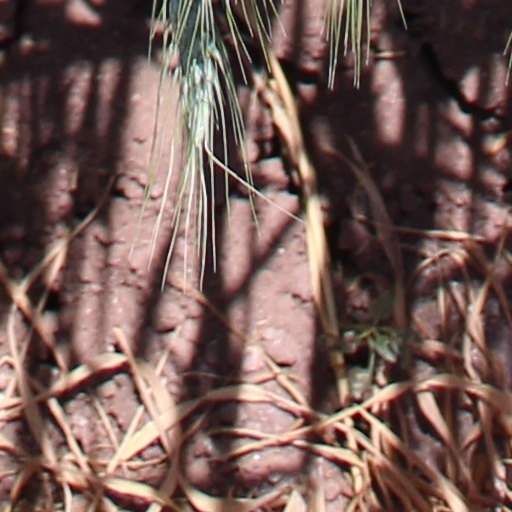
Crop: wheat